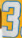
Number: 3